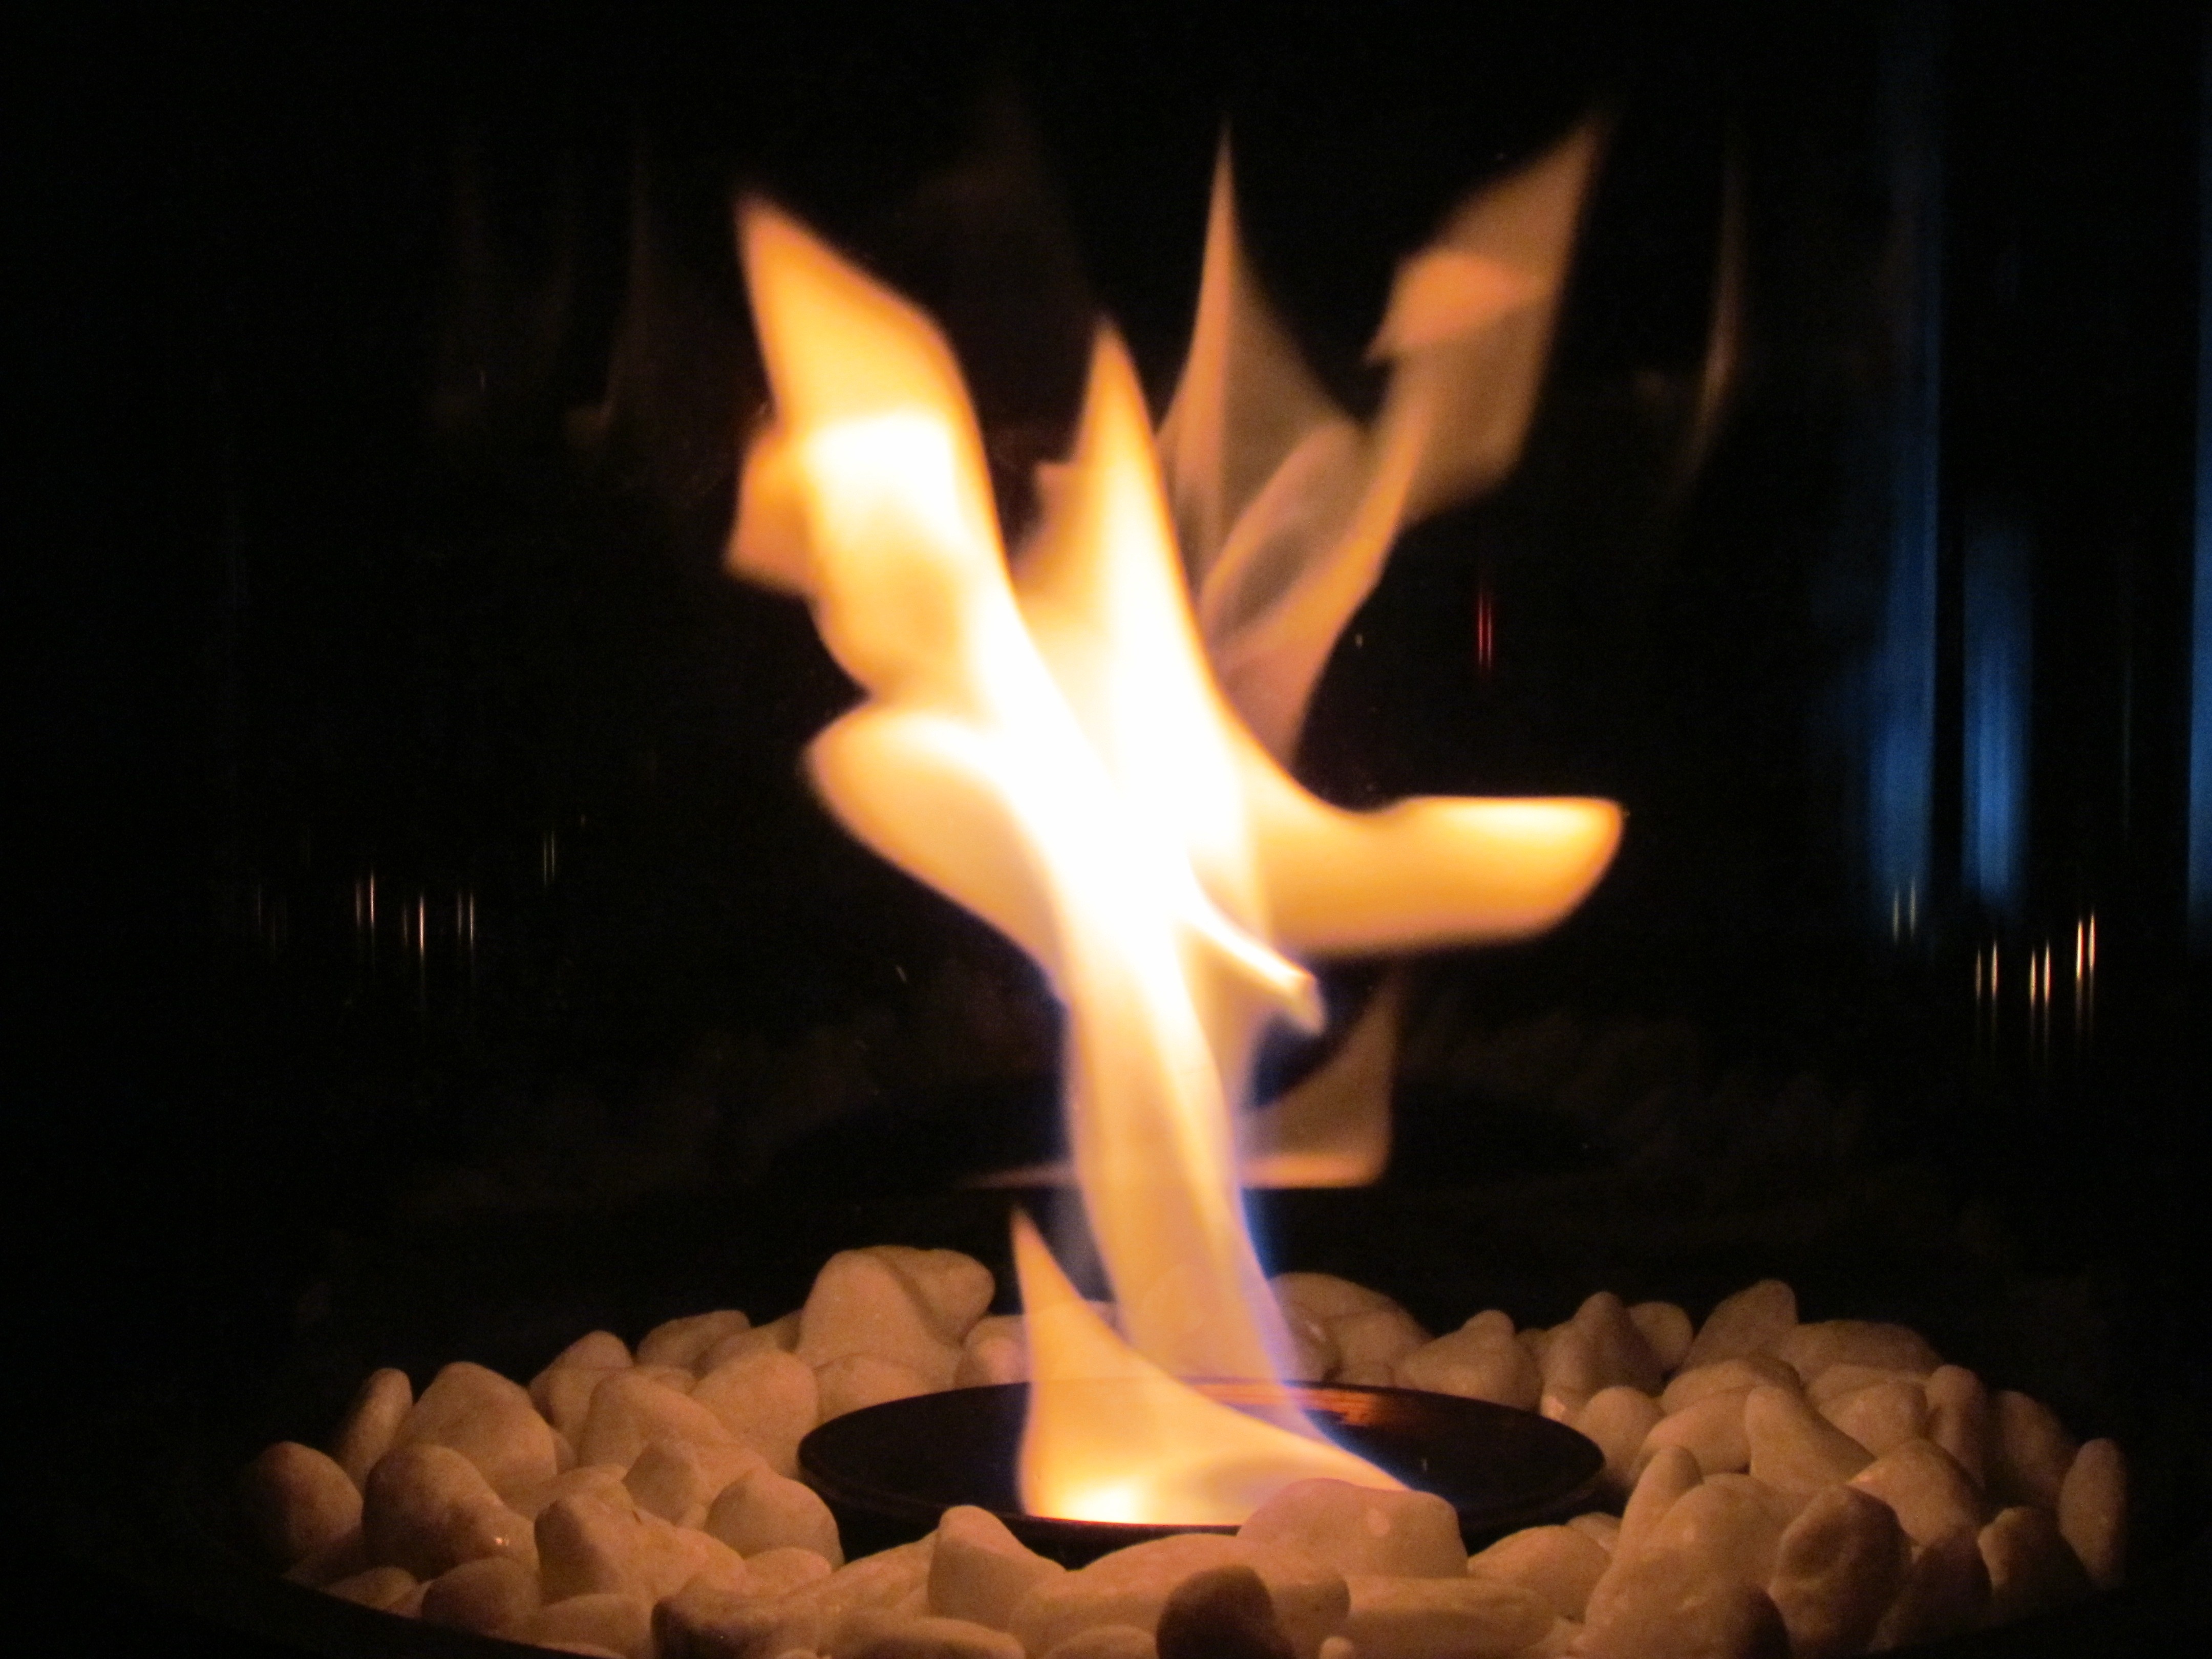
light, night, flame, fire, darkness, yellow, campfire, candle, lighting, hot, hell